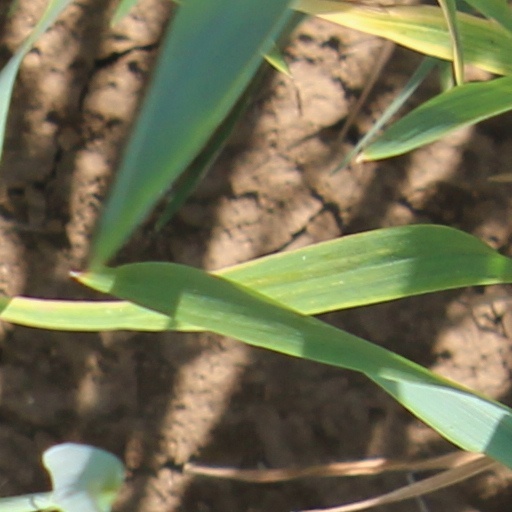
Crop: wheat